Het Bildt

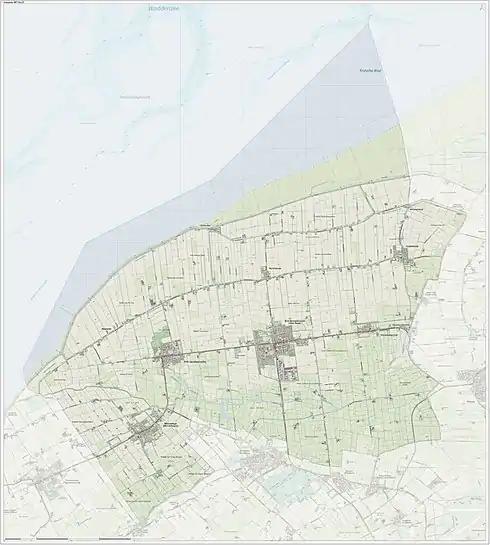
Dutch topographic map of the municipality of Het Bildt, June 2015.

The region now called Het Bildt was formed out of a sea called the Middelsee (or Bordine) and was at one time subject to serious floods. The Middlesee once separated the western lands from the rest of the Frisian mainland. The western part was called Westergoa and the city of Franeker was in its center. The eastern part was called Eastergoa. The city Leeuwarden was located along Eastergoa's western coast. The Middelsee stretched all the way from the north to the west of Bolsward. Earlier it extended still further, all the way to the Zuiderzee (now het IJsselmeer) and Westergoa was an Island only accessible by boat. Around 1300 the sea began to become less accessible to boats. Eventually a dike was raised between the villages Beetgumermolen and Britsum to stop the continuous overflooding. As a result, the area south of this dike was no longer subject to the effects of tides and the parts that weren't already dry became solid land. Westergo and Oostergo were connected. The Swette has been kept as a small river between Leeuwarden and Sneek. After the dike was raised, the northern part of the Middelsee also gradually silted. In 1398 the newly reclaimed dry lands were given by the Duke Albert I of Bavaria to Arnold I, Lord of Egmond, Lord of IJsselstein. In 1498, even more land became dry. This trend, caused by the Waddenzee's tide, has continued to the present.